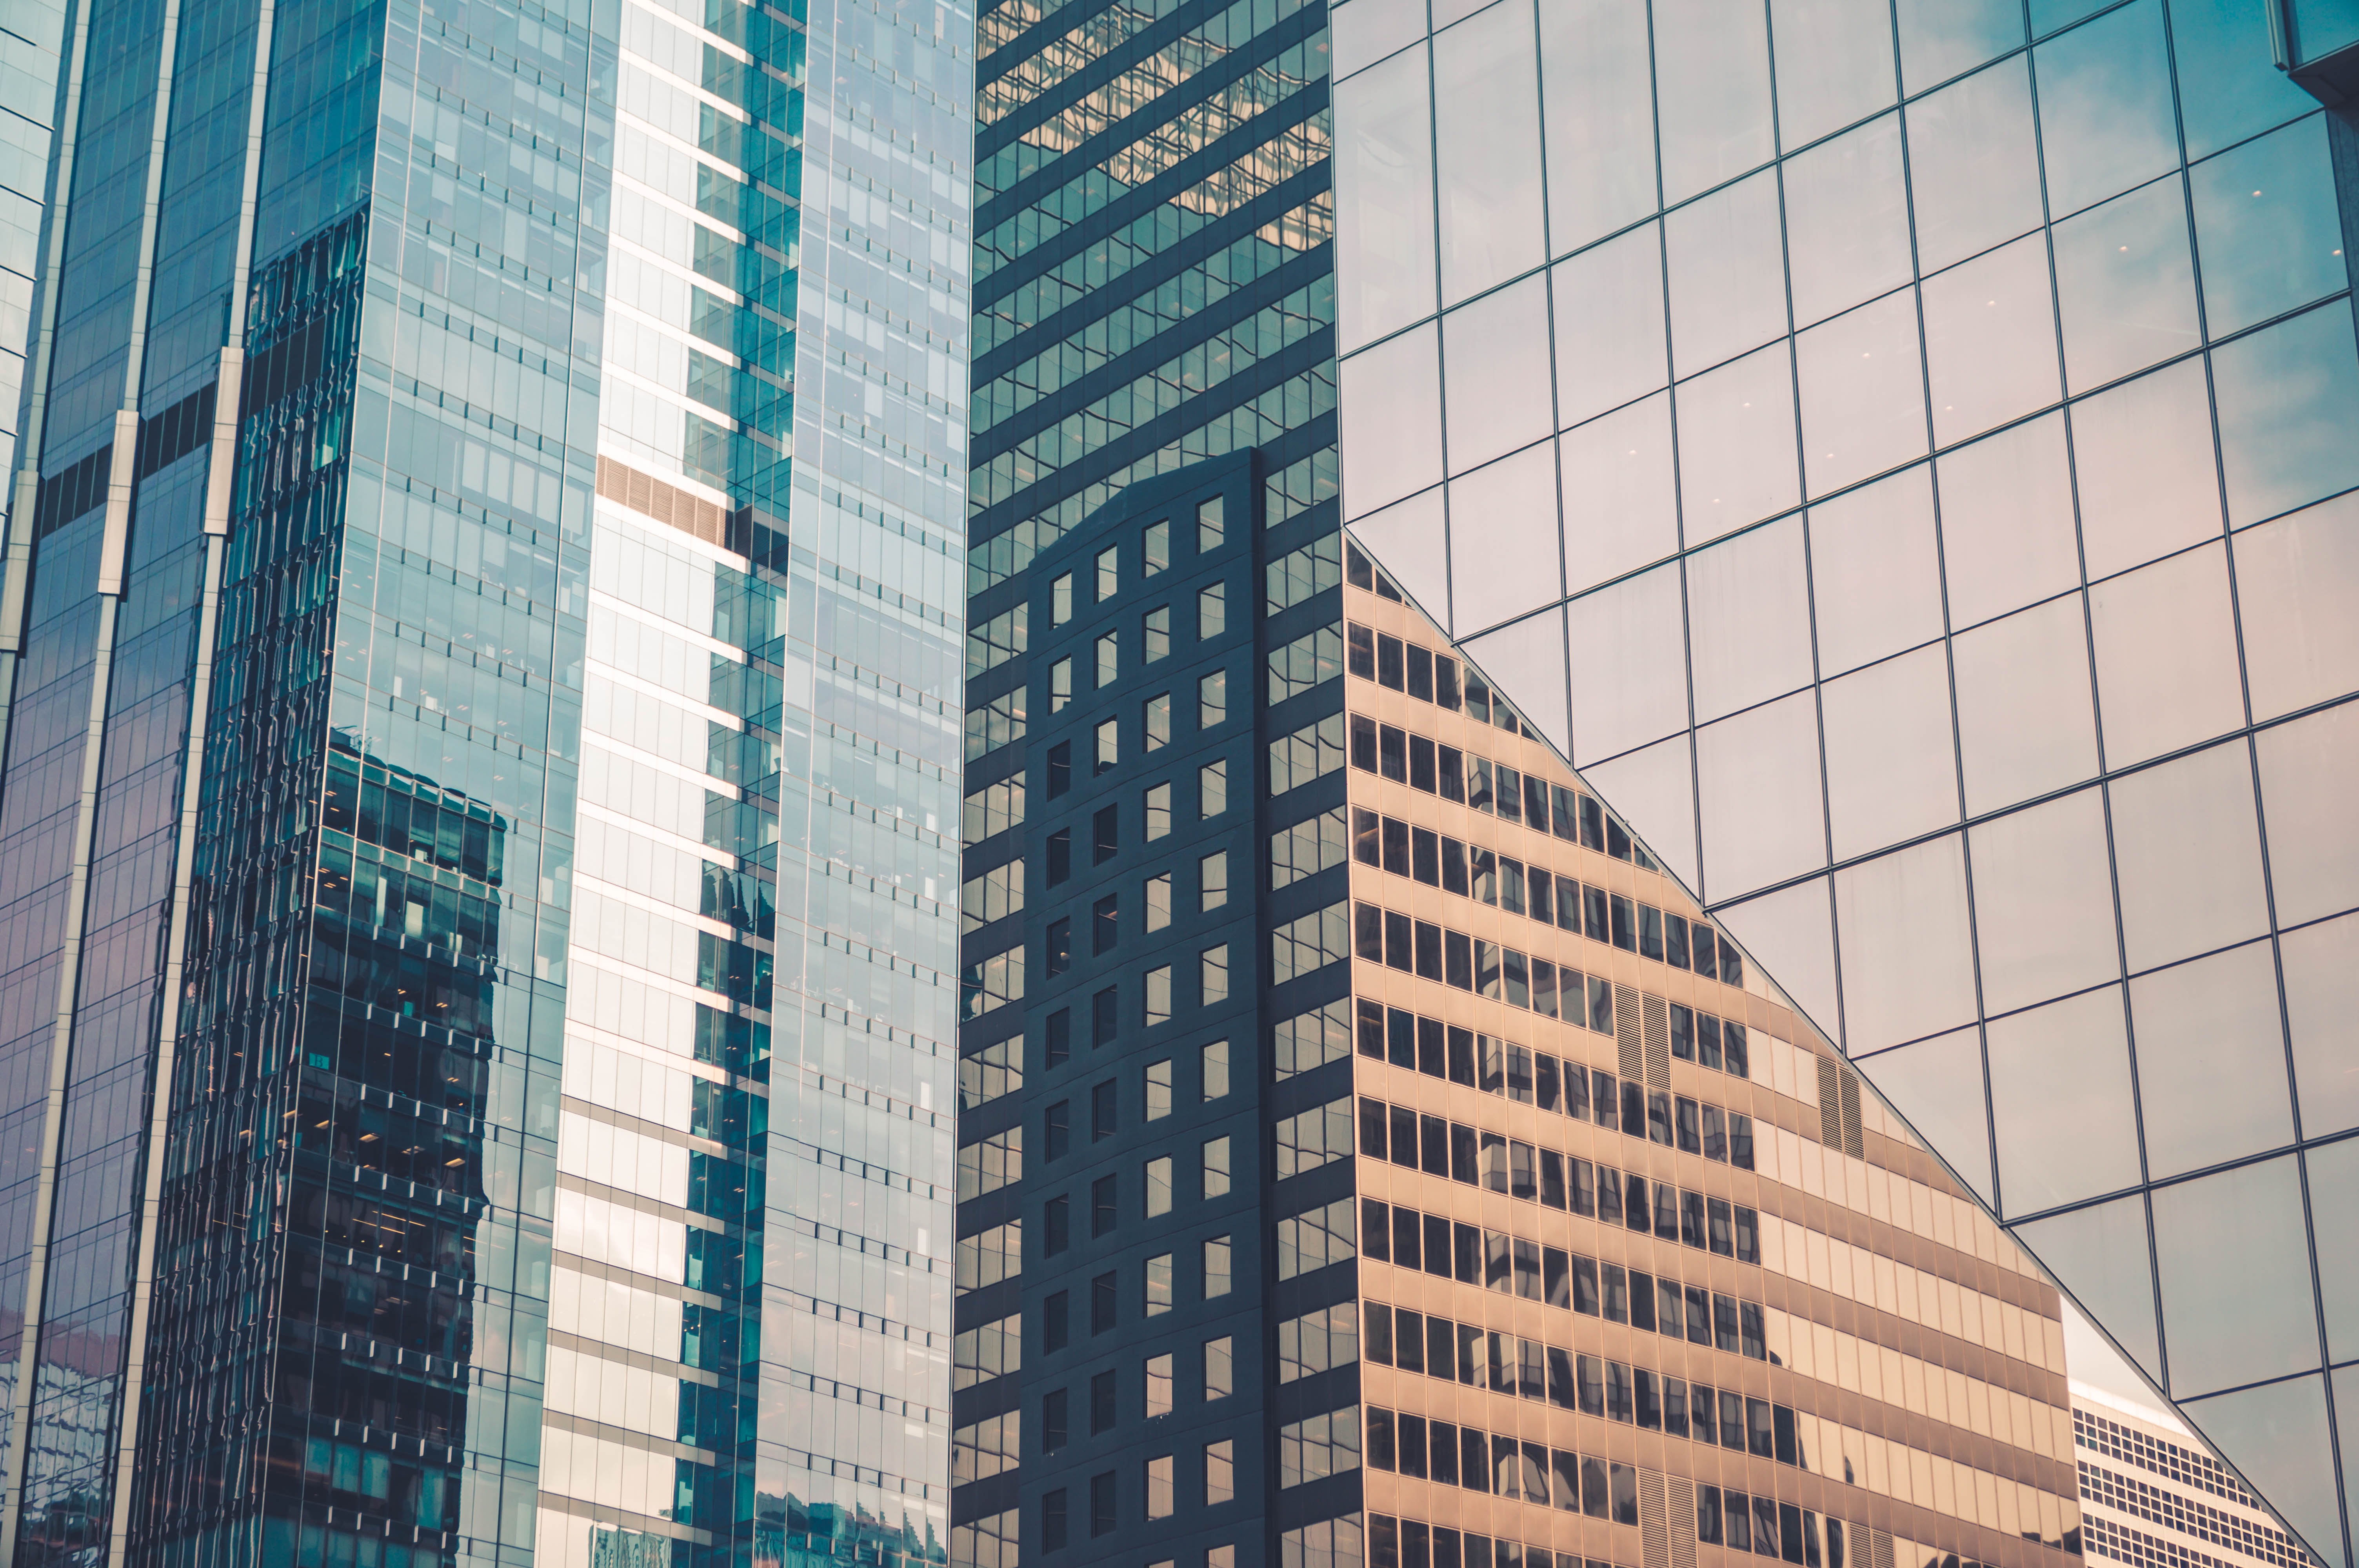
architecture, building, city, skyscraper, cityscape, downtown, facade, tower block, headquarters, metropolis, condominium, neighbourhood, urban area, residential area, human settlement, metropolitan area